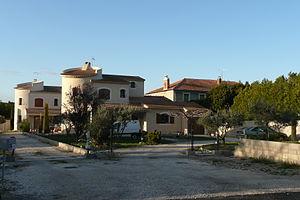
Périphérie du village de Caumont sur Durance.